Pietro Cesare Alberti

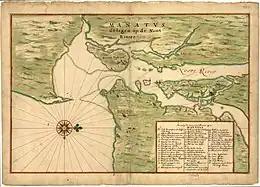
Dutch map (c. 1639) showing Manhattan and the surrounding area. (North is right on this map)

Alberti acclimated well in New Amsterdam's cosmopolitan environment. In 1642, he married a Walloon woman named Judith Manje (also spelled Magnee) in the Dutch Reformed Church. The couple had seven children from 1642 to 1655, including one who died in infancy. The Albertis lived in a home on Broad Street until 1646 when Pietro applied for a land grant from the Dutch. The Albertis farmed 100 acres in Brooklyn until Pietro and Judith were killed in an Indian raid in 1655.